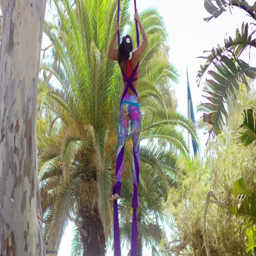
agile young gymnast working out on ribbons practicing an exotic dance routine hanging in the air from a tree in a tropical park